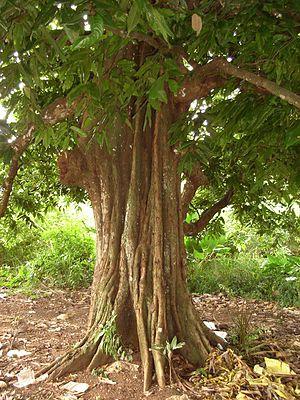
Inocarpus est un genre d'arbre appartenant à la famille des Fabacées et composé d'une seule espèce, le châtaignier tahitien.